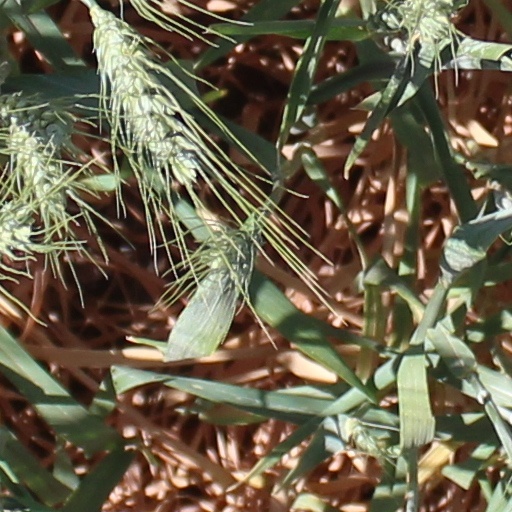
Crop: wheat